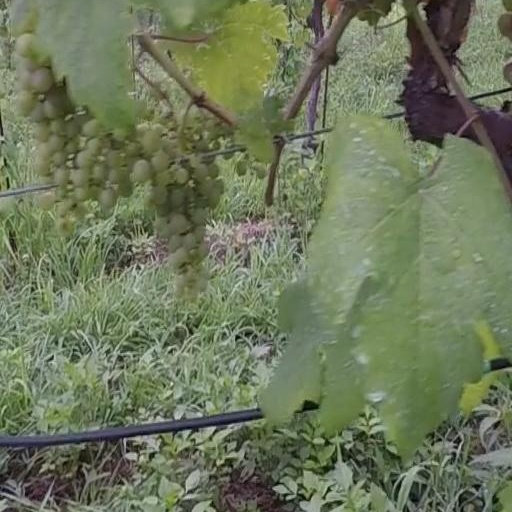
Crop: grape